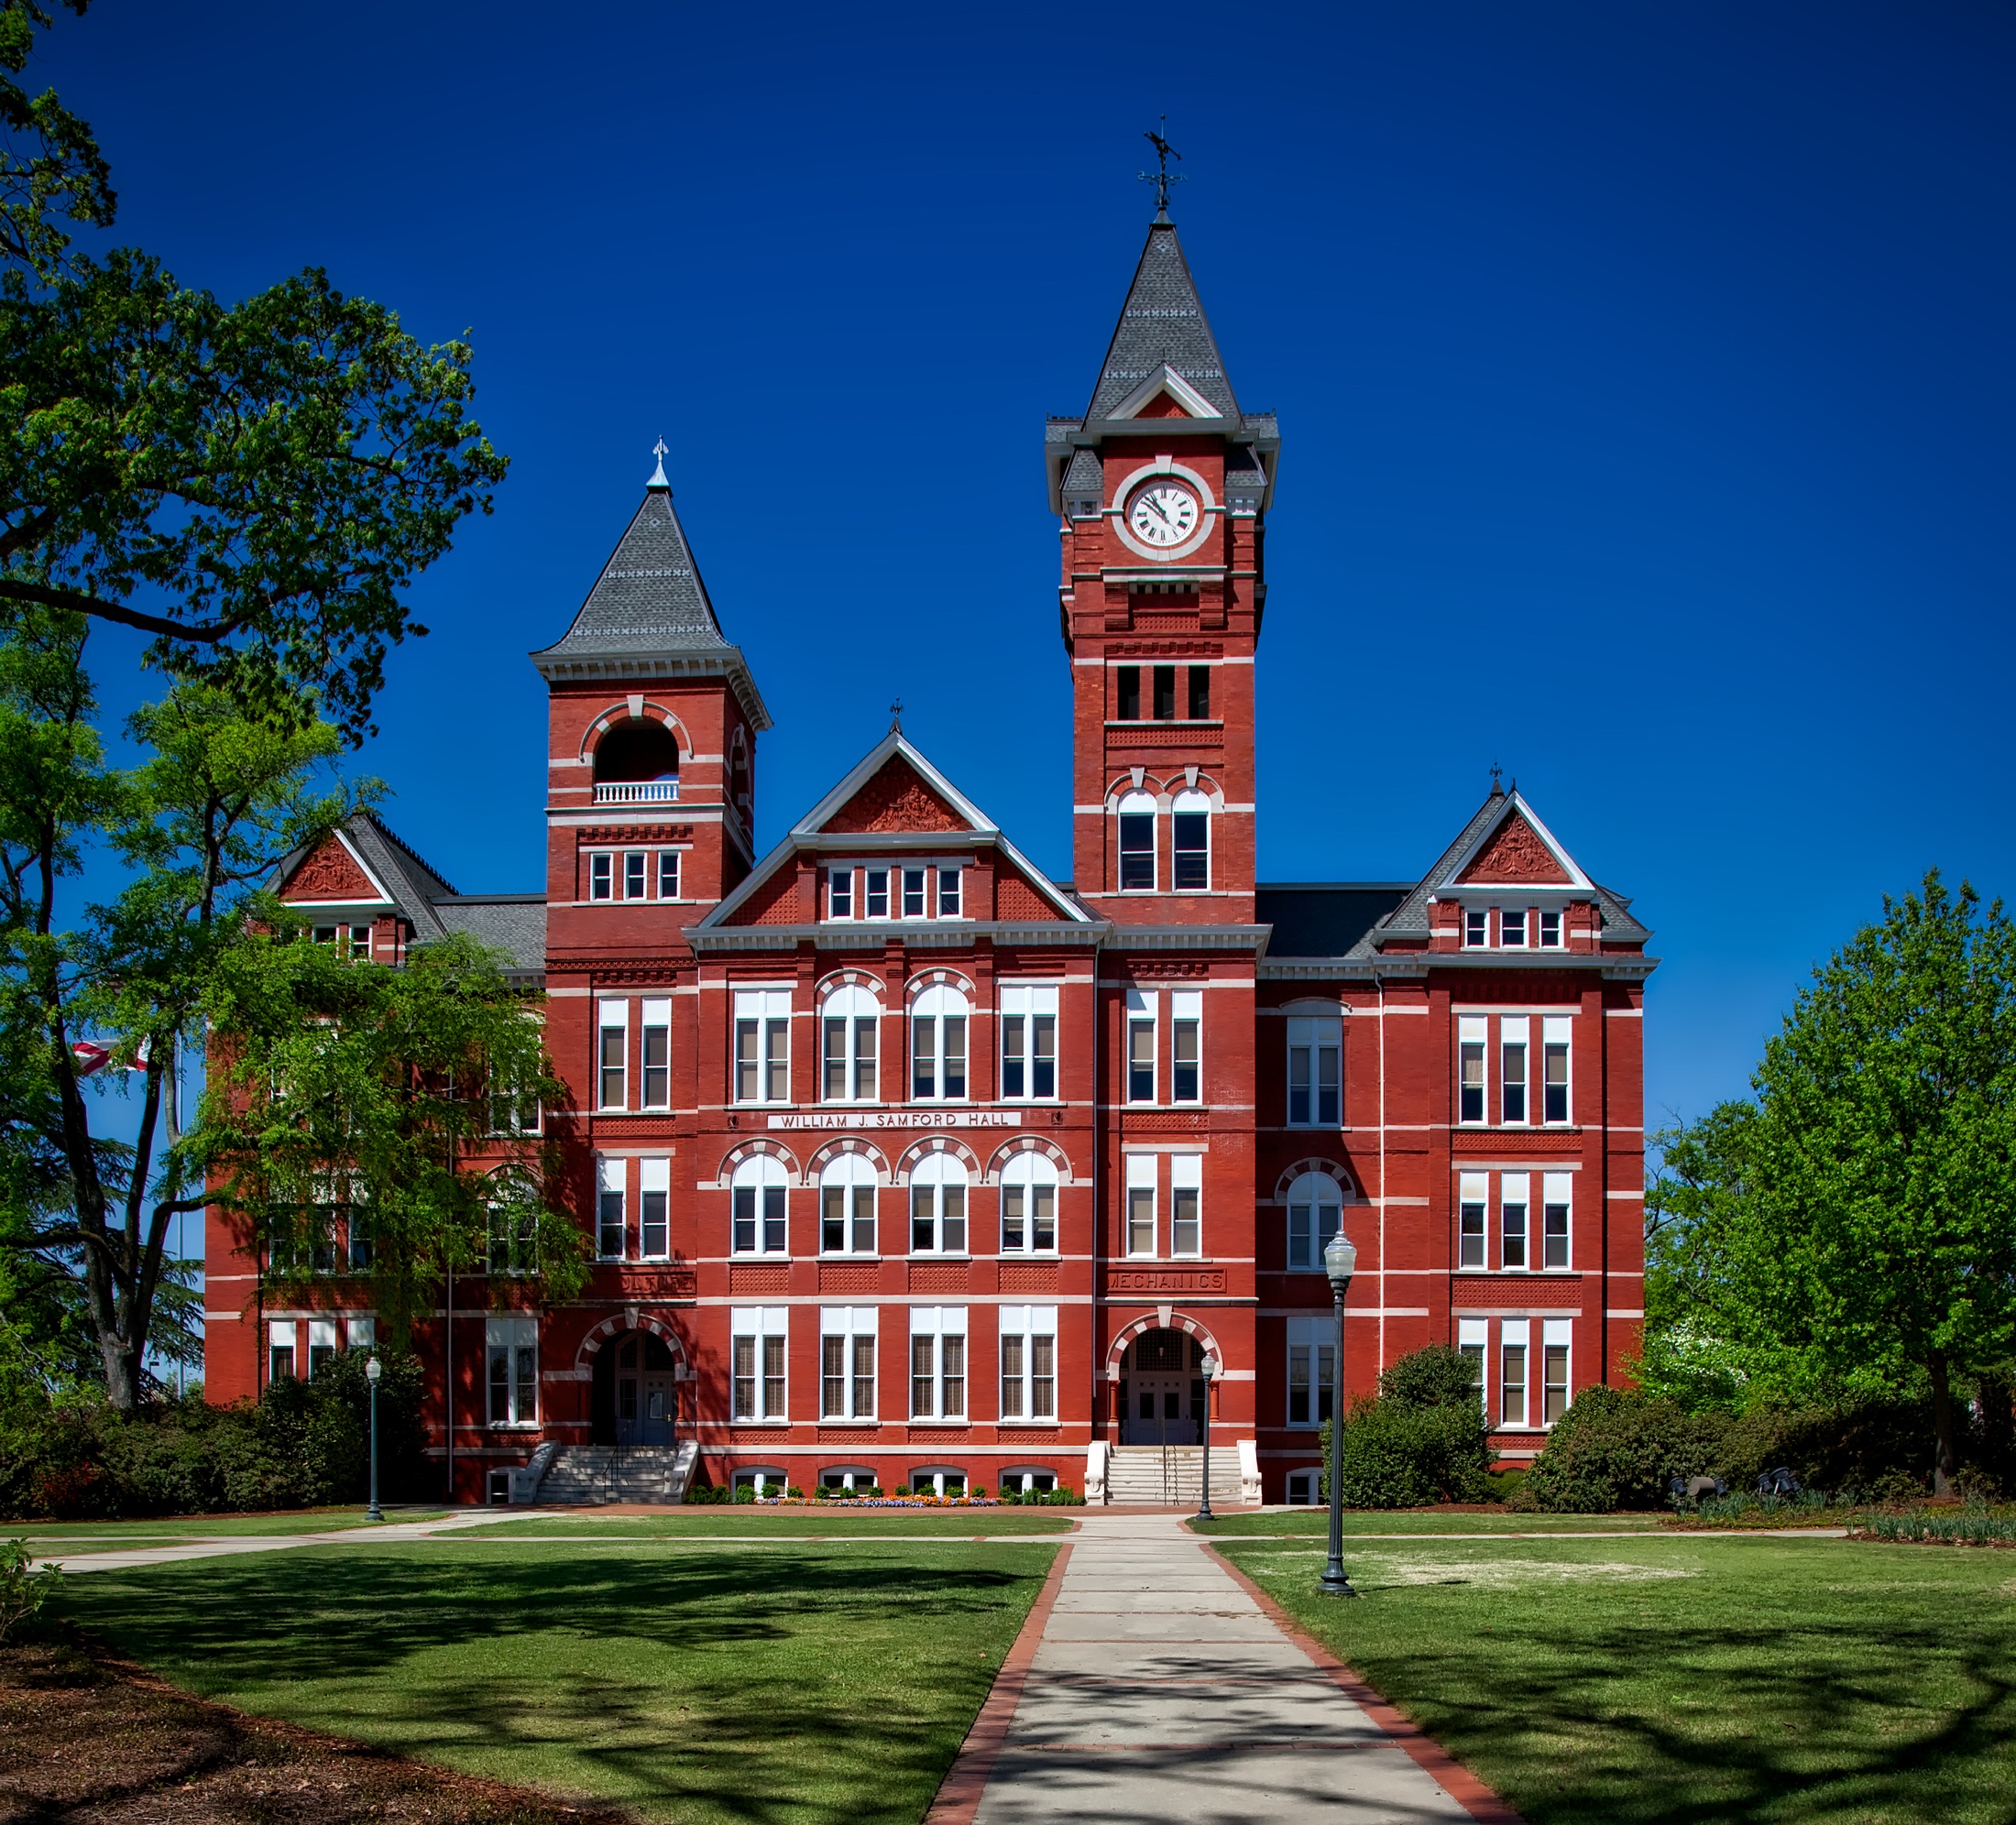
landscape, nature, architecture, mansion, house, building, chateau, home, landmark, historic, clock tower, education, trees, outdoors, outside, hdr, campus, estate, colleges, schools, manor house, stately home, alabama, samford hall, auburn university, universities, residential area